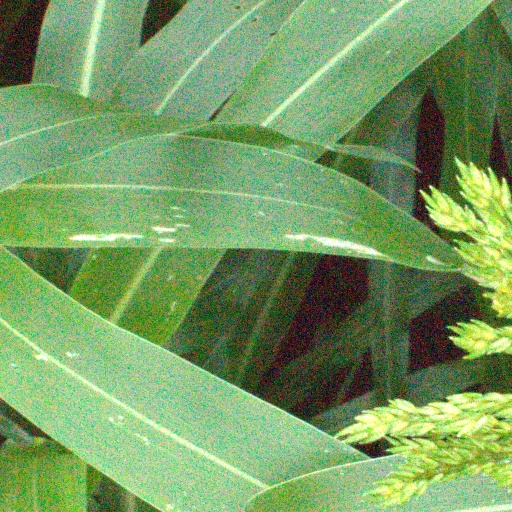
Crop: sorghum